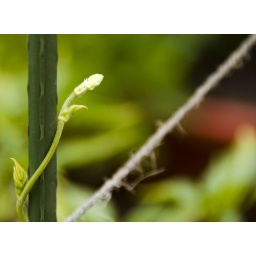
A pole bean plant finding its way in Spring